Railway privatisation in Argentina

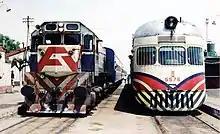
Sarmiento Railway rolling stock during the FA era

Since railway nationalisation in 1948, during the presidency of Juan Perón, the network had been operated by the state-owned company Ferrocarriles Argentinos (FA) which comprised the six relatively independent divisions, Sarmiento, Mitre, Urquiza, San Martín, Belgrano and Roca.